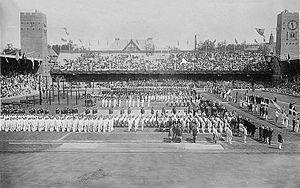
Un stade olympique est un stade dans lequel se sont déroulés des Jeux olympiques. Certains sont construits pour l'occasion alors que d'autres existant déjà sont choisis pour l’événement.
Le stade olympique de Stockholm, en suédois Stockholms Olympiastadion, est un stade situé à Stockholm en Suède.
Les Jeux olympiques de 1912, Jeux de la 5ᵉ olympiade de l'ère moderne, se sont déroulés à Stockholm, en Suède du 29 juin au 22 juillet 1912. La capitale suédoise fut désignée ville hôte de ces Jeux lors de la 10ᵉ session du Comité international olympique à Berlin le 27 mai 1909, aucune autre ville n'était candidate.